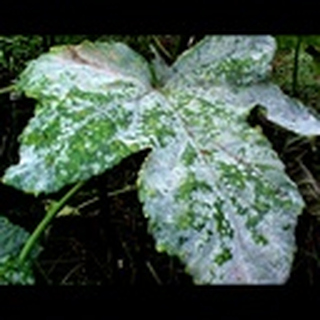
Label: cotton_powdery_mildew